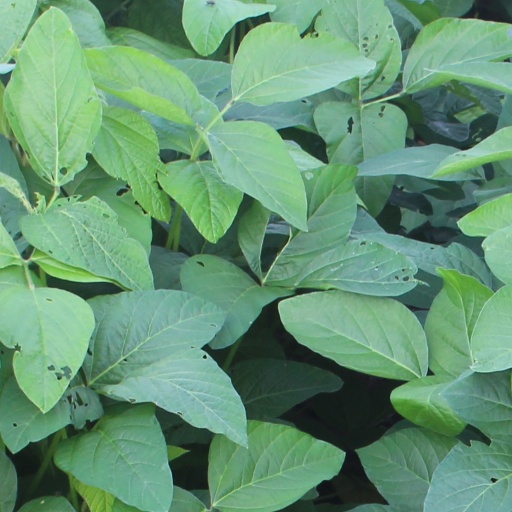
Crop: soybean